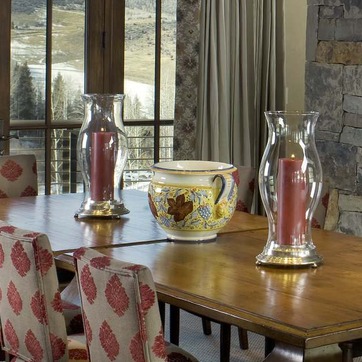
Material: ceramic